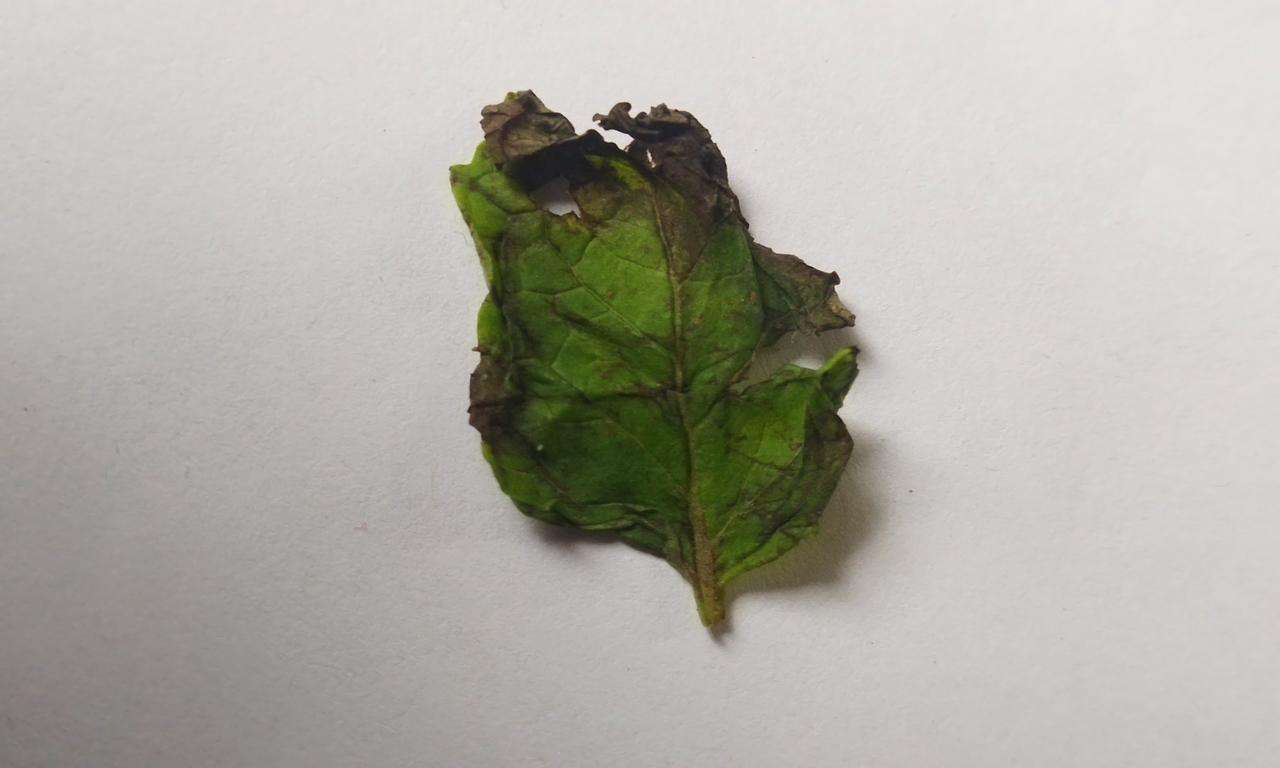
Label: Spoiled